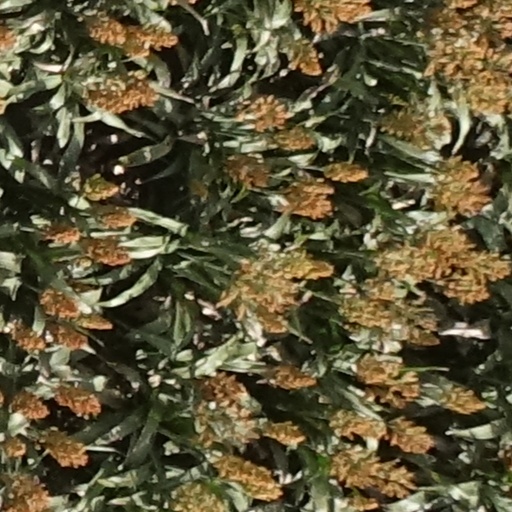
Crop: sorghum